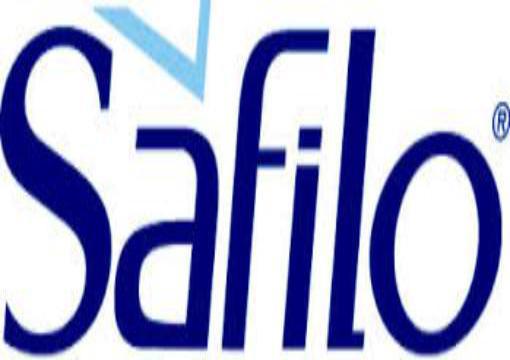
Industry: Necessities